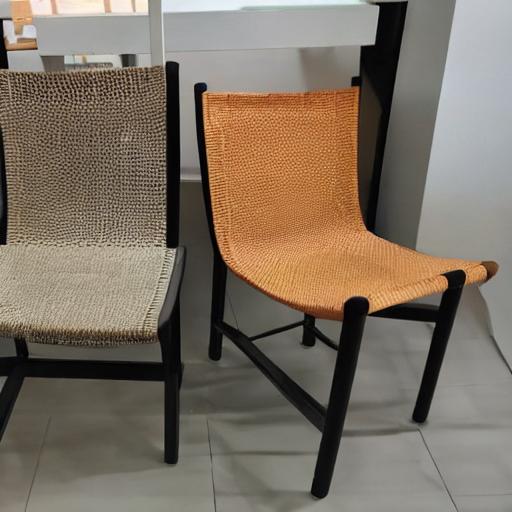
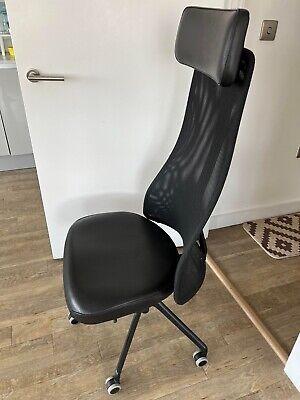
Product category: items_chair
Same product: no